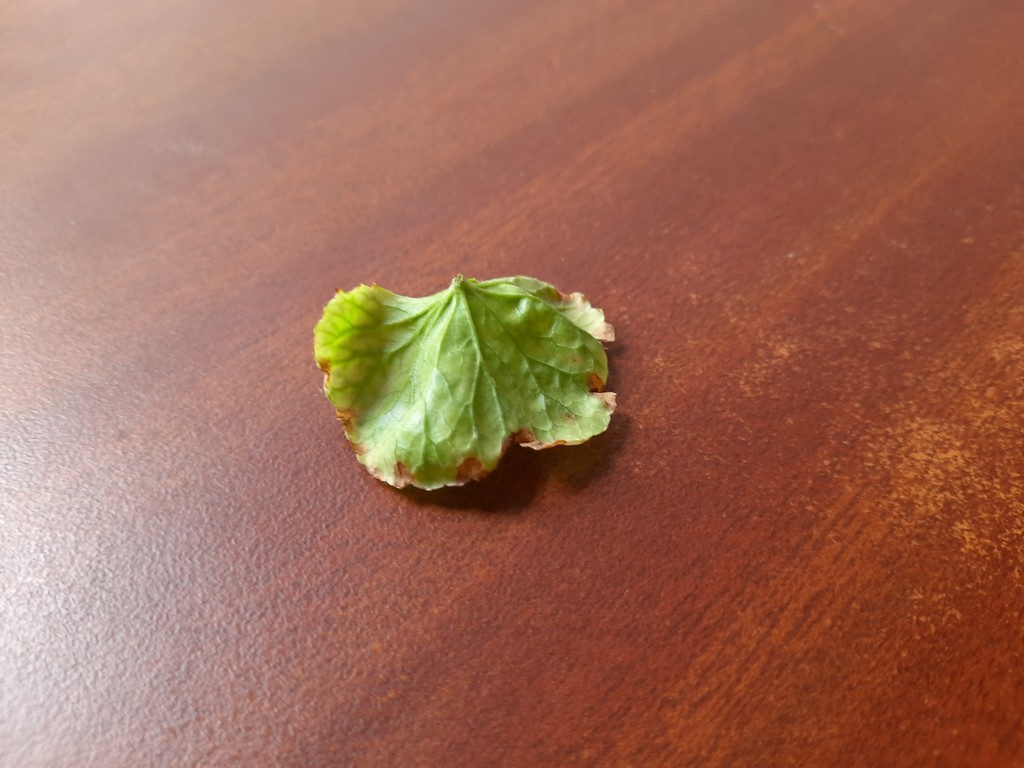
Label: Unhealthy